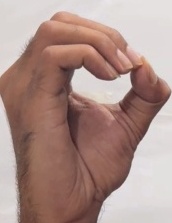
ASL sign: O